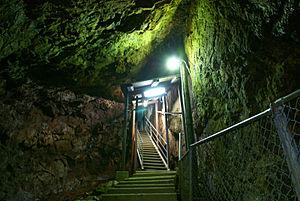
La mine de cuivre de Yoshioka est une exploitation minière située à Takahashi dans la préfecture d'Okayama au Japon.